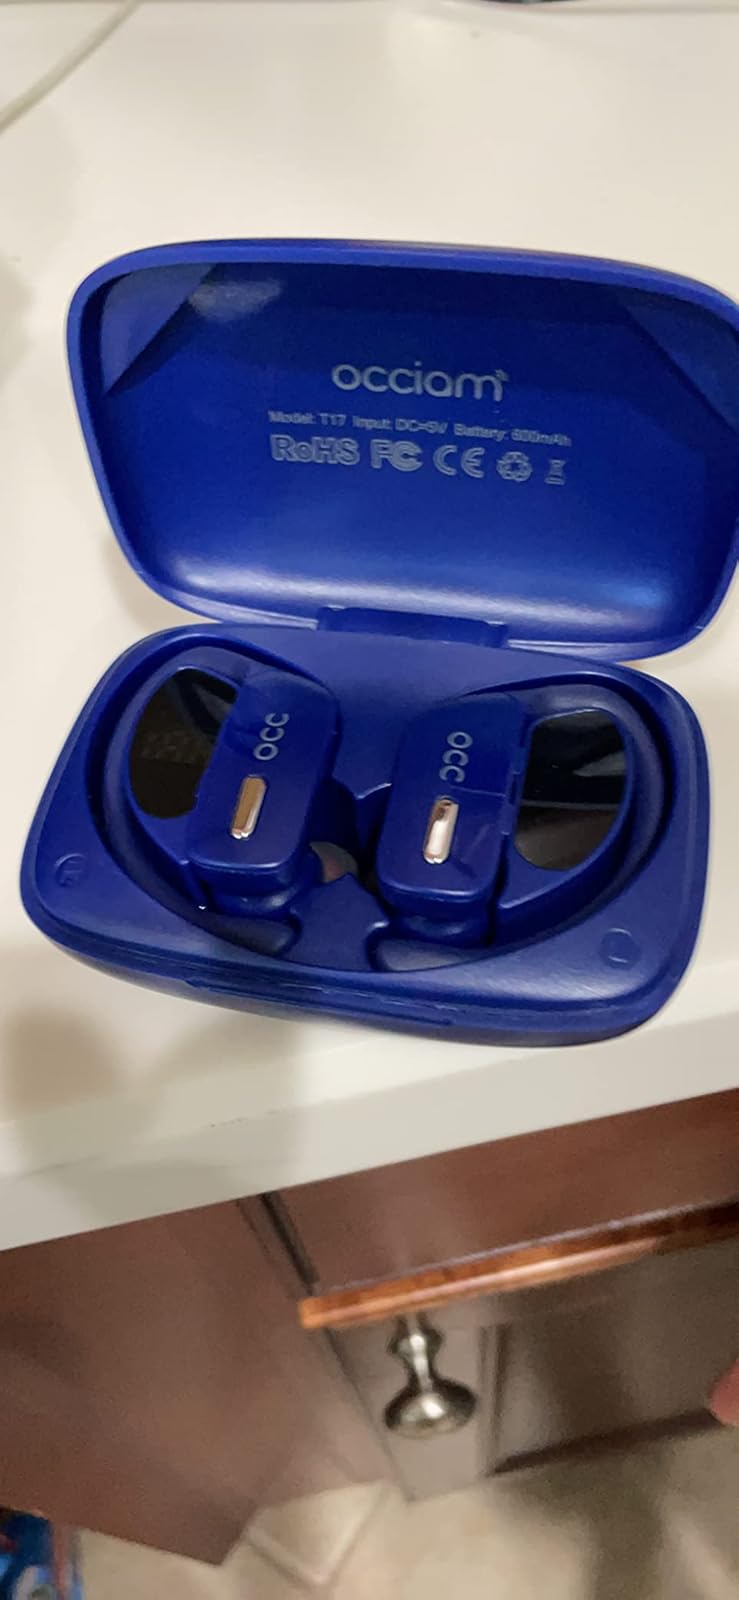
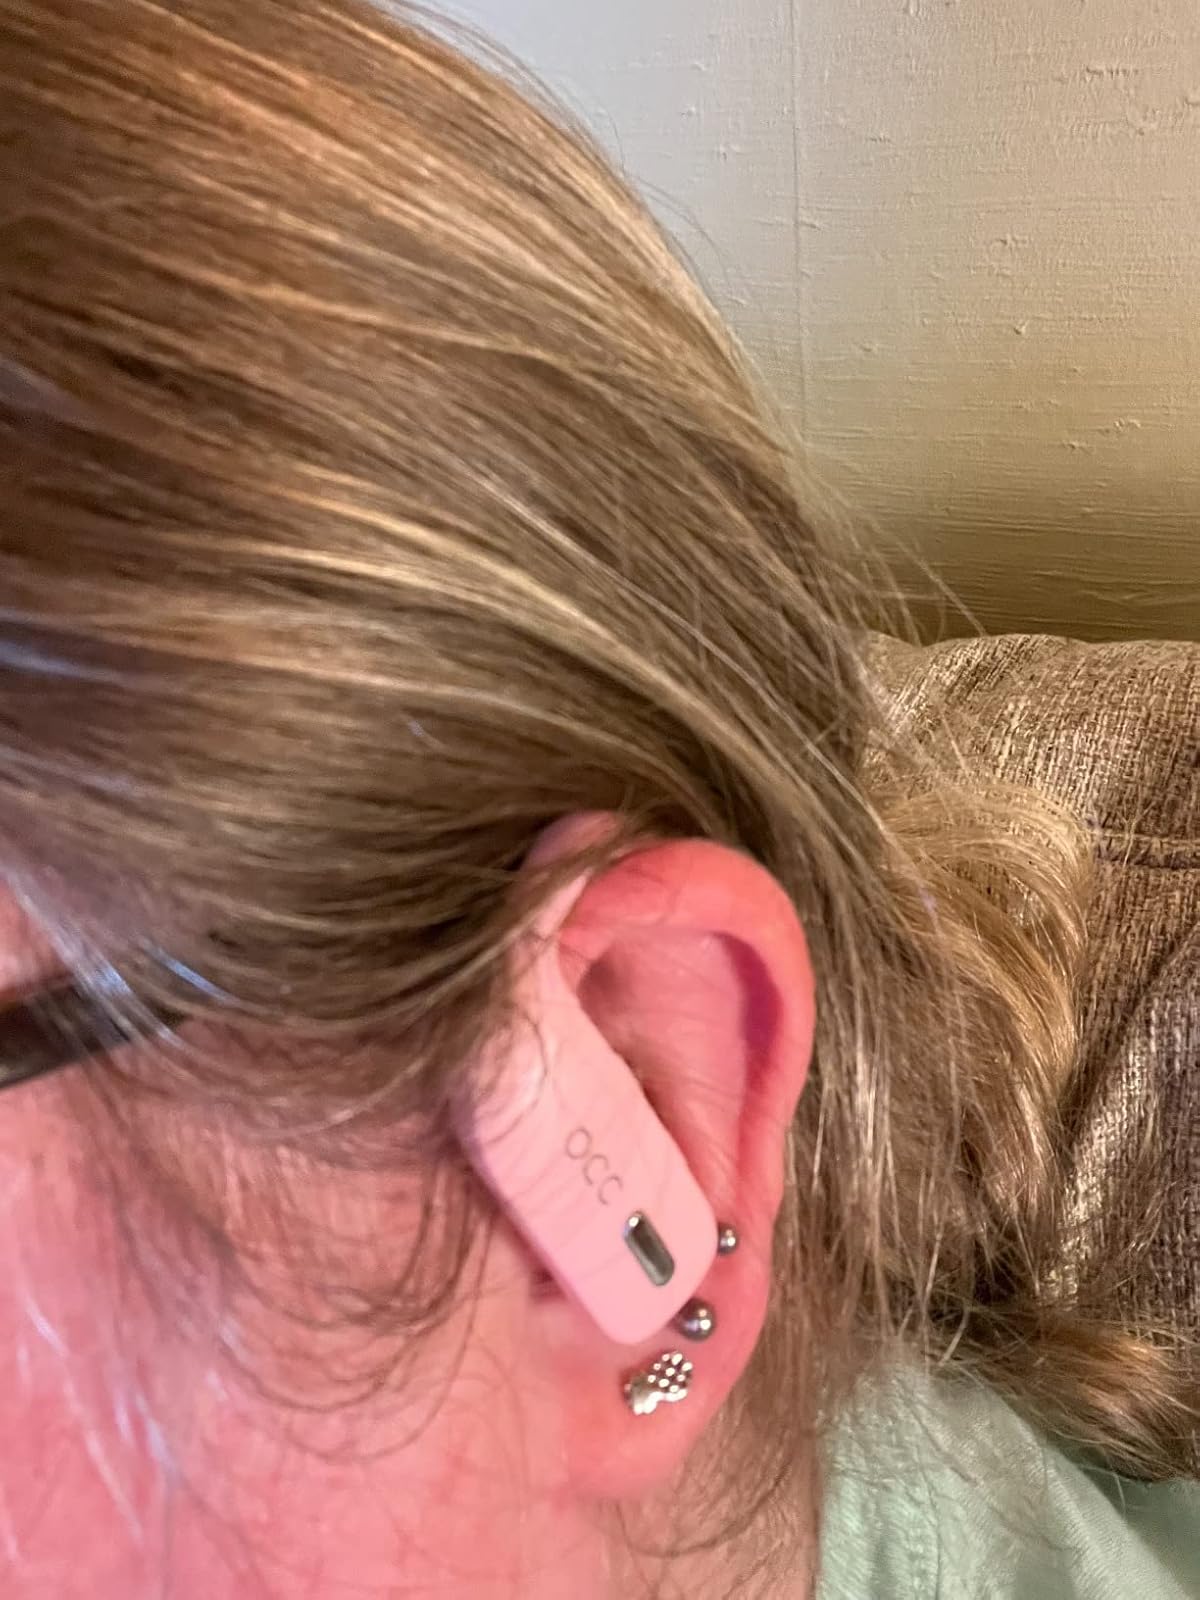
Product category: earbuds
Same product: no